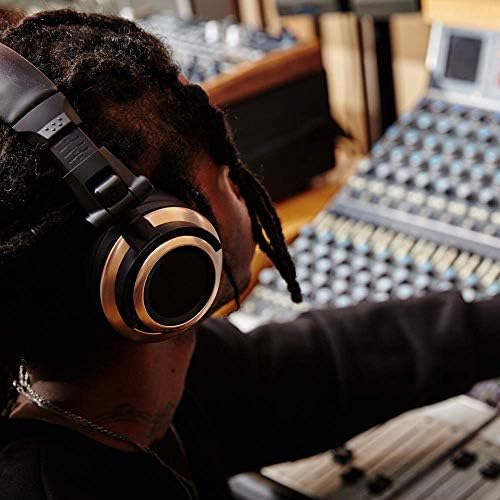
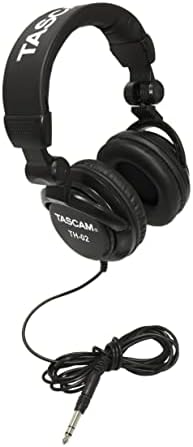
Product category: headphones
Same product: no